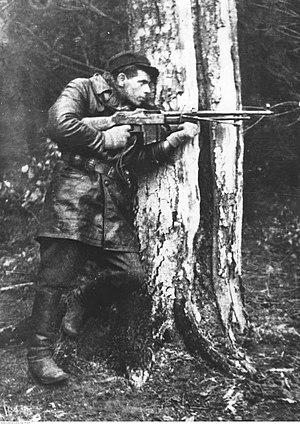
La Résistance polonaise pendant la Seconde Guerre mondiale, avec l'Armia Krajowa à son avant-garde, fut le plus grand mouvement de résistance dans toute l'Europe occupée, couvrant les zones d'occupation allemande et soviétique. Dans tous les pays occupés d’Europe existaient des structures souterraines mais il n’y a que sur le territoire de la Pologne occupée qu’existait un véritable État clandestin avec son pouvoir exécutif, ses partis politiques, son administration et son armée secrète aux ordres du gouvernement polonais exilé à Londres. Ce gouvernement qui s'est reconstitué à l'étranger après la défaite en septembre 1939, pour continuer, au nom du peuple polonais, la lutte contre l'agresseur était reconnu par une majorité de Polonais, par les Alliés et même quelque temps par les Soviétiques.
Le théâtre européen de la Seconde Guerre mondiale s'ouvrit avec l'invasion de la Pologne par l’Allemagne le vendredi 1ᵉʳ septembre 1939 et l'invasion soviétique de la Pologne le 17 septembre 1939. L'armée polonaise fut vaincue après plus d'un mois de féroces combats. Après que la Pologne eut été vaincue, un gouvernement en exil, des forces armées et un service de renseignement furent établis en dehors des frontières de la Pologne. Ces organisations contribuèrent à l'effort allié tout au long de la guerre. L'armée polonaise fut recréée à l’Ouest, ainsi qu'à l'Est.